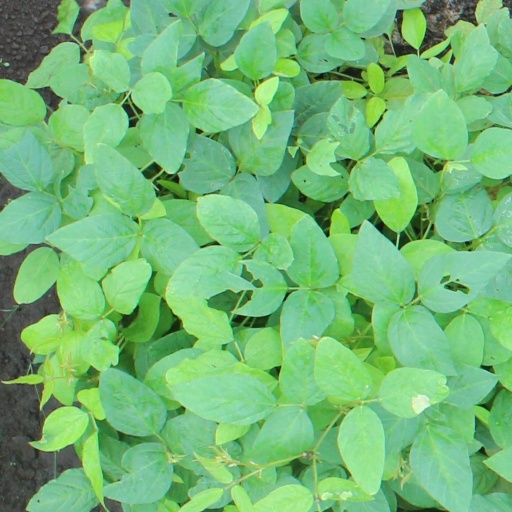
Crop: soybean